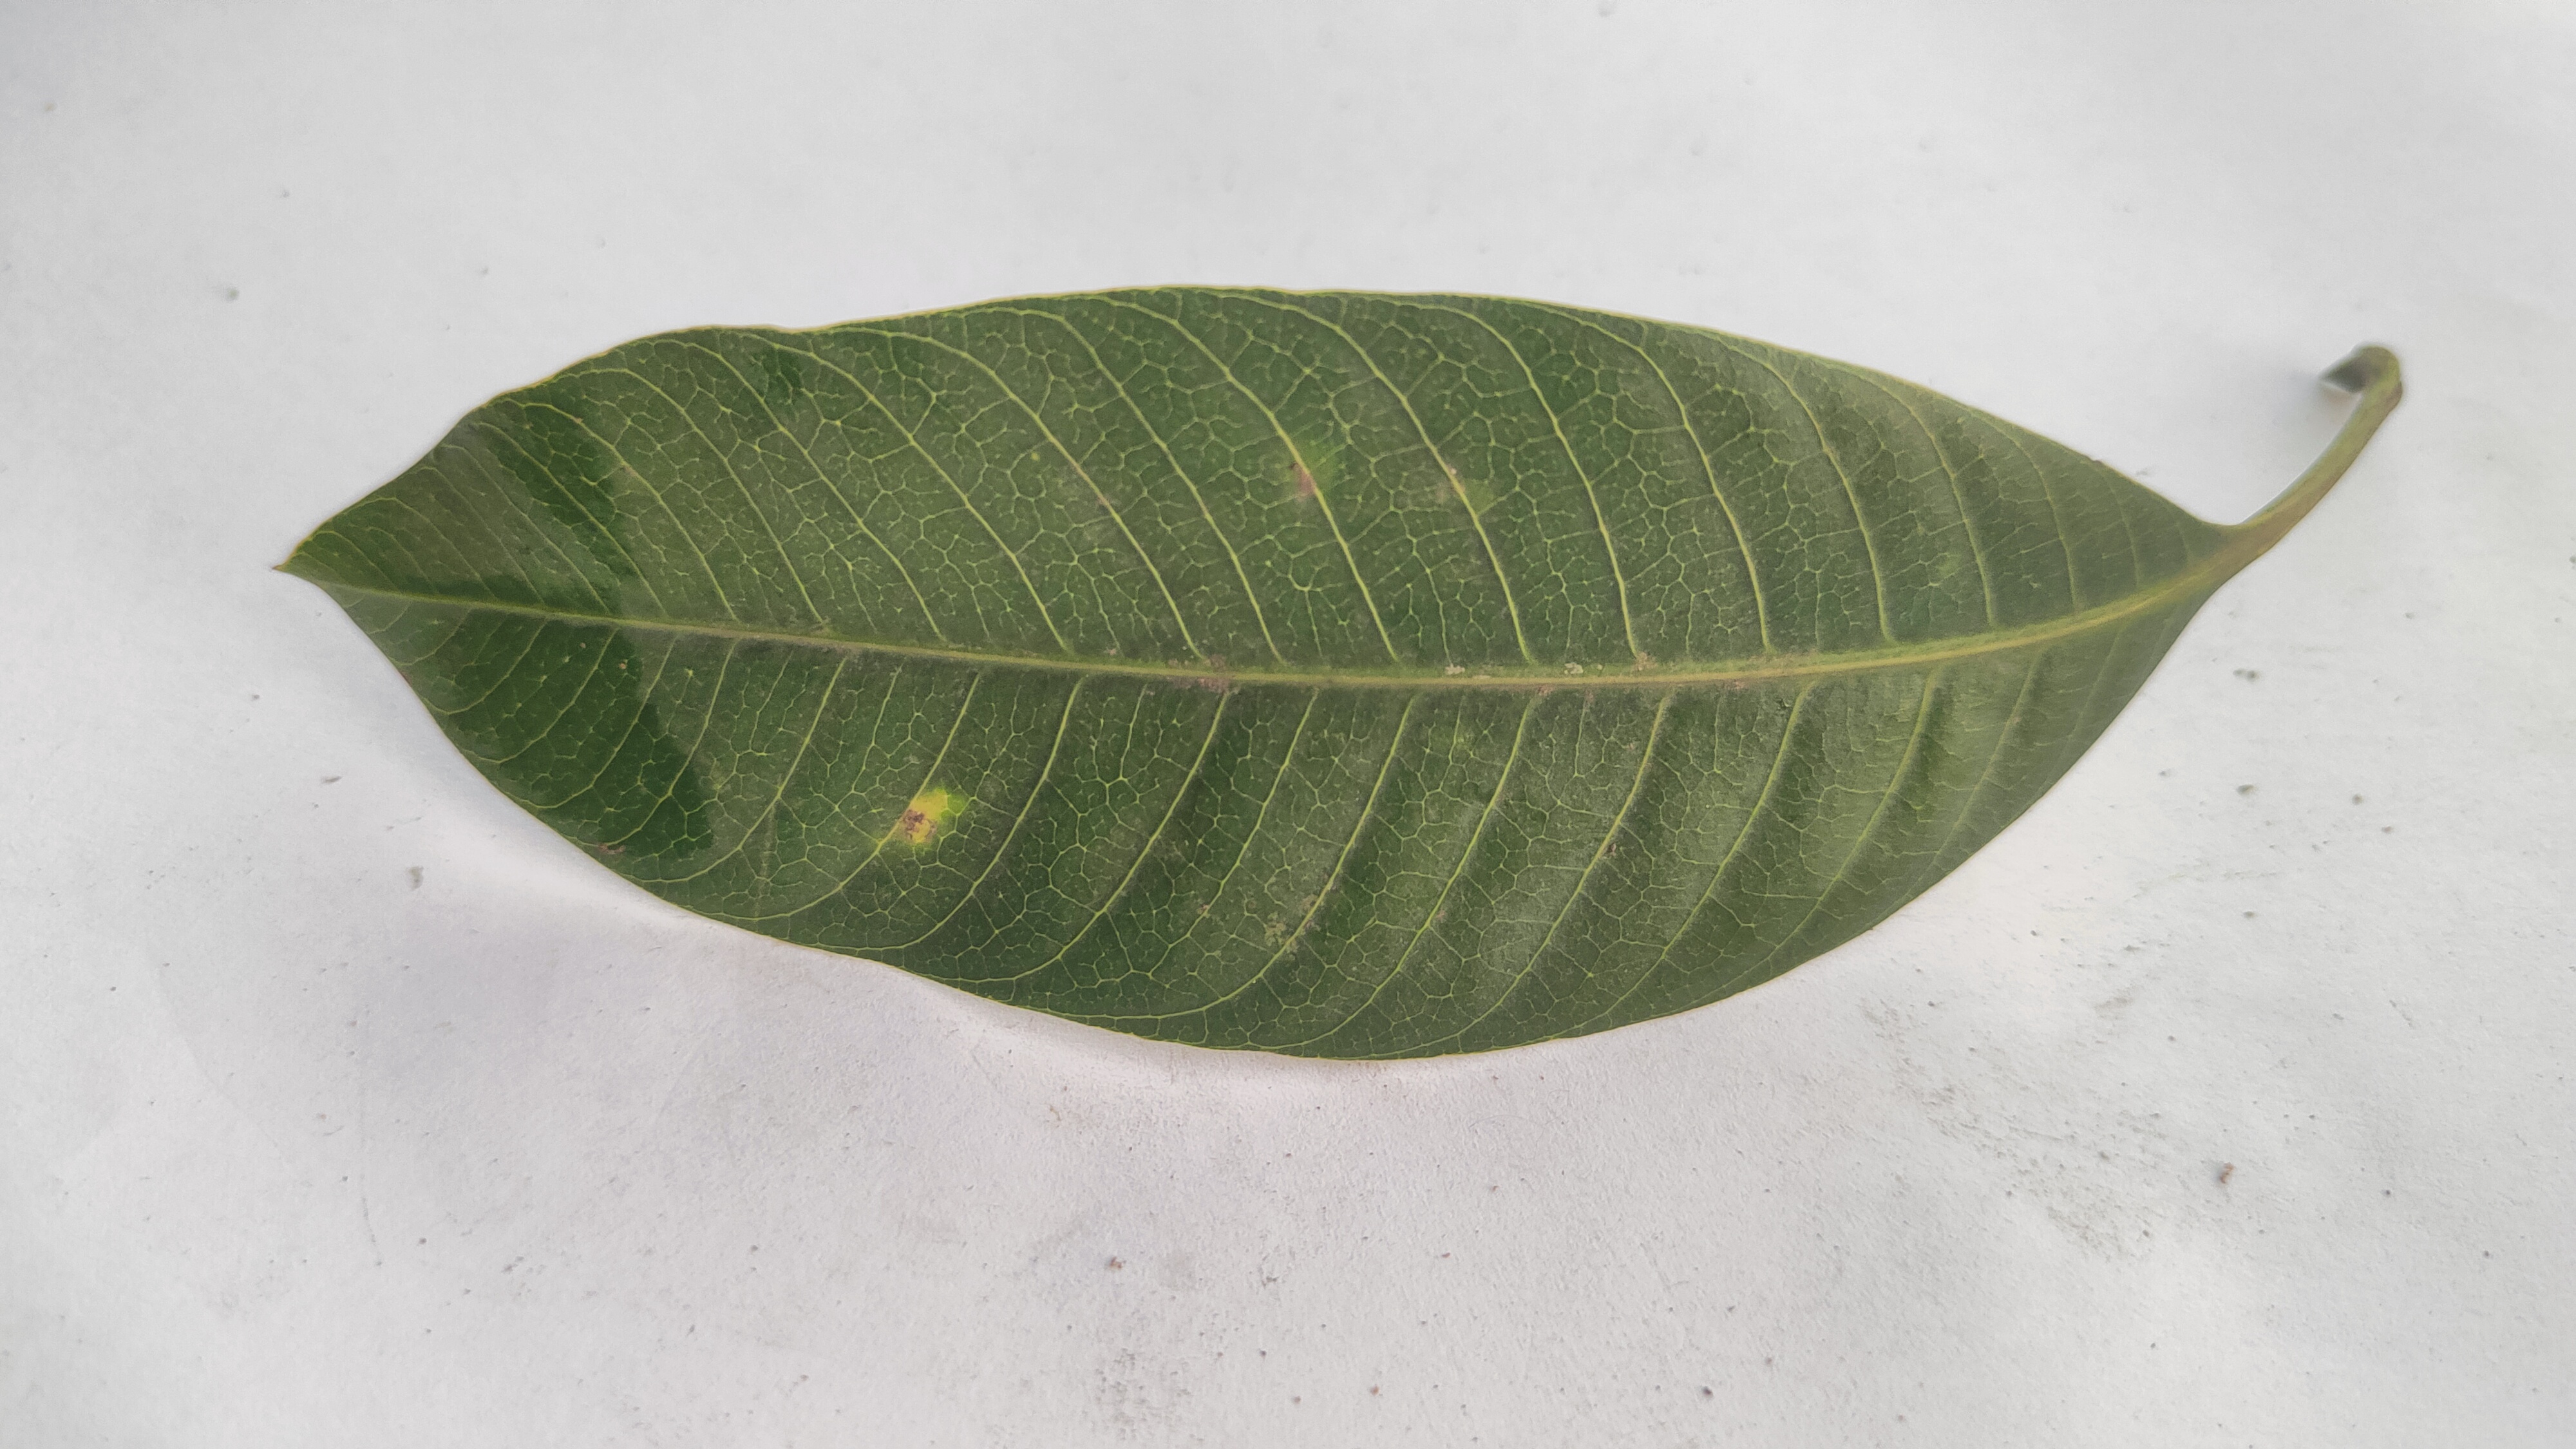
Leaf variety: Mango